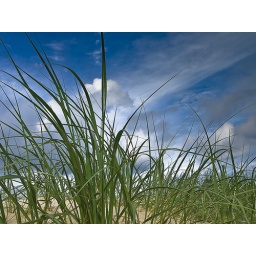
Grasses and other plants grow on the sand dunes, holding them together in an effort to prevent erosion.